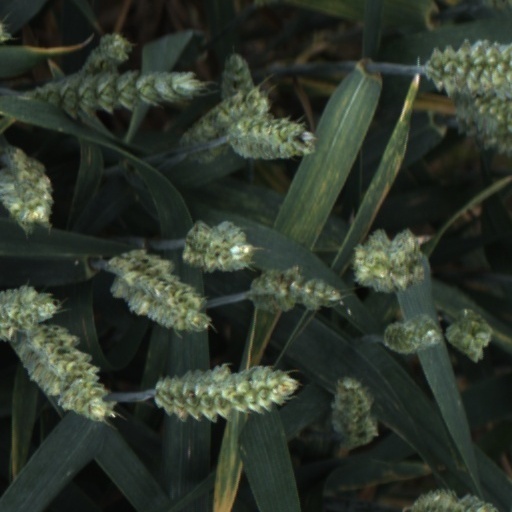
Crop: wheat